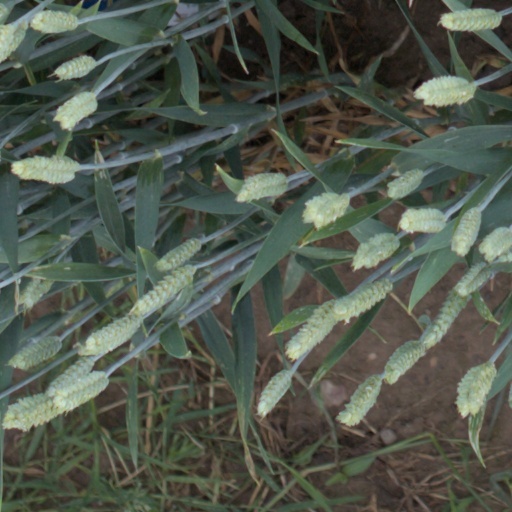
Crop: wheat